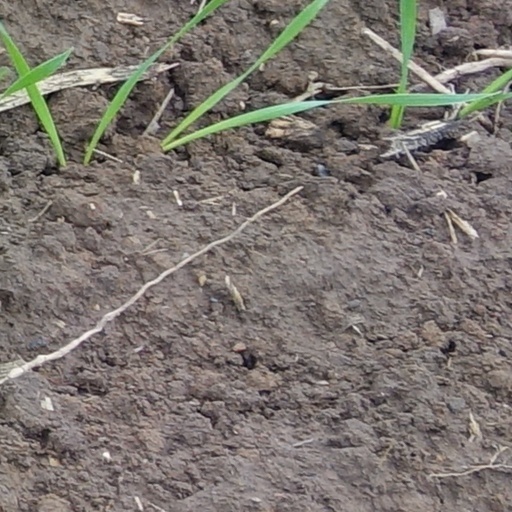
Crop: wheat